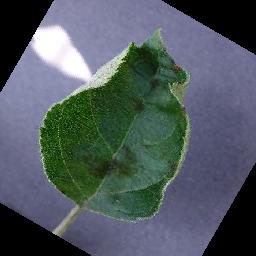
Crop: apple
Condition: scab